American Idiot World Tour

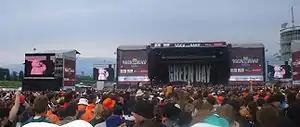
Rock am Ring 2005, one of the locations for a concert on the tour.

Opening acts included New Found Glory, Kaiser Chiefs, My Chemical Romance, Simple Plan, Sugarcult, Jimmy Eat World, Anti-Flag and Against Me!.